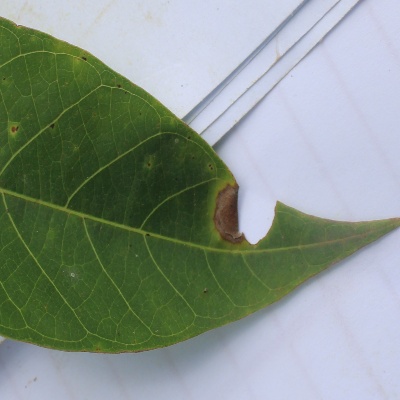
Crop: Cassava
Condition: bacterial blight